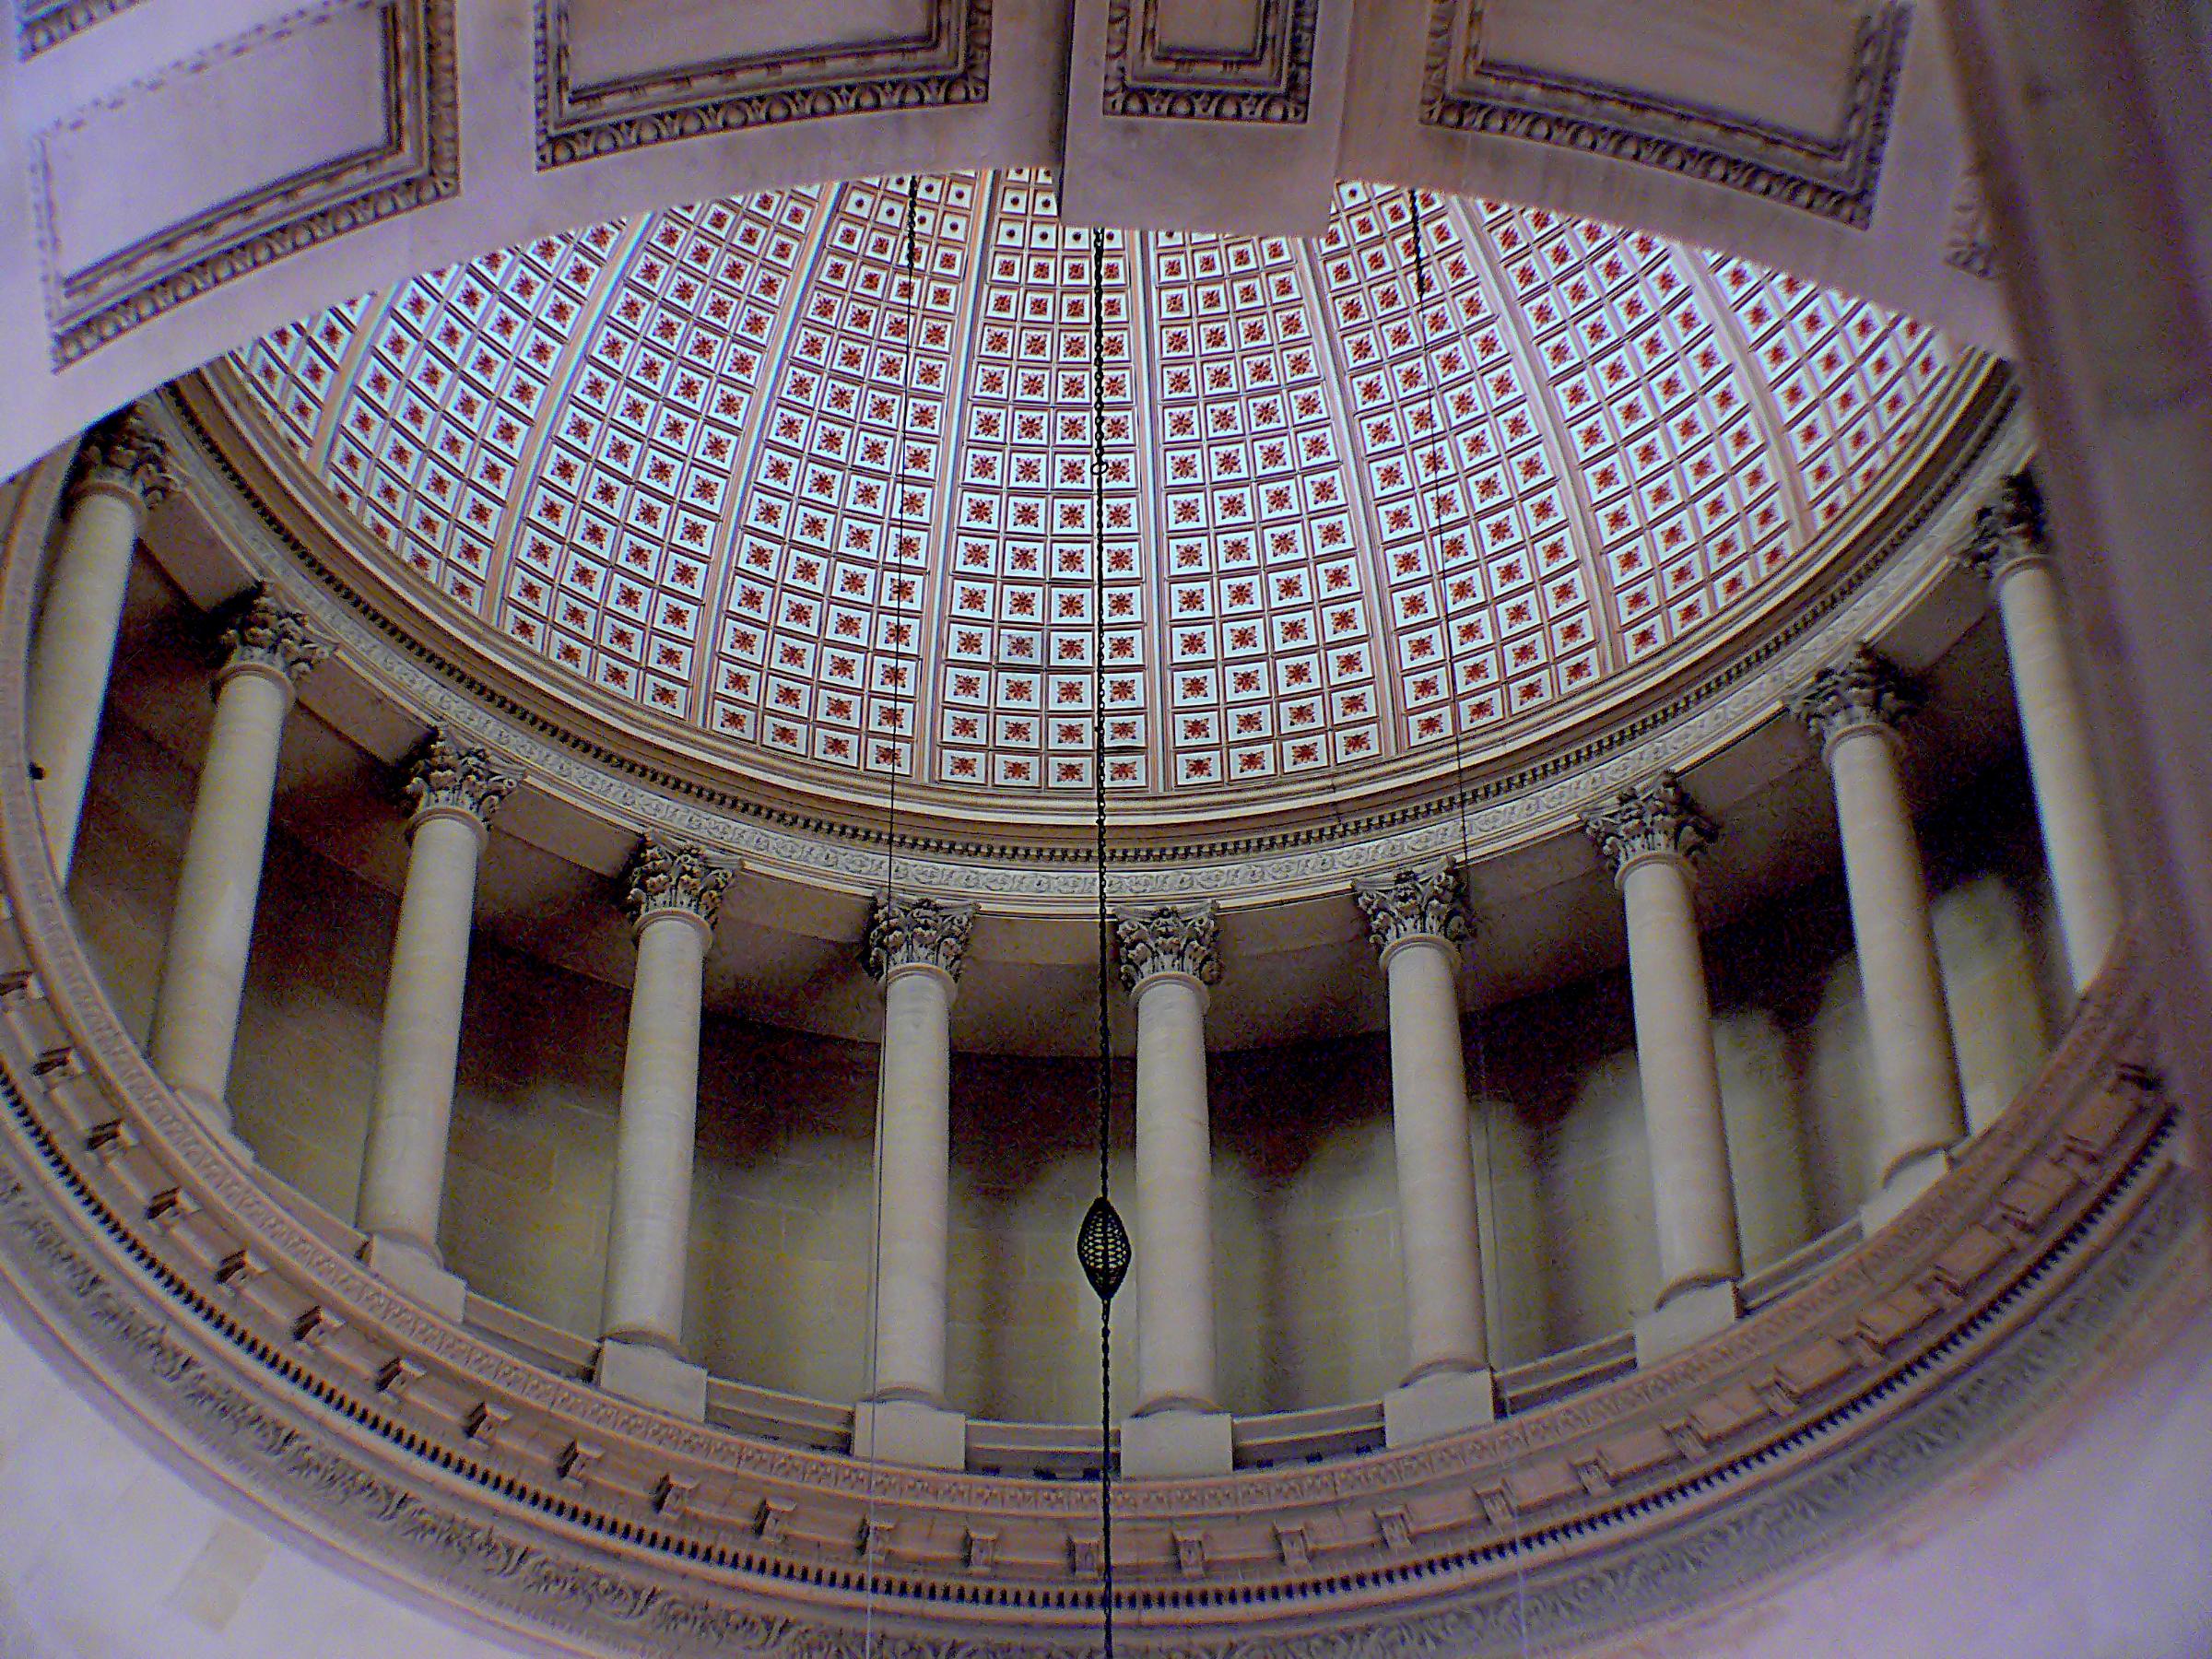
structure, ceiling, church, circle, theatre, newzealand, symmetry, churches, neoclassic, basilica, dome, christchurch, canterbury, catholicchurch, christchurcheartquake, oamarulimestone, churcharchitecture, shape, daylighting, man made object